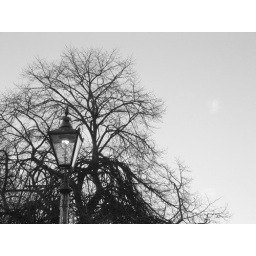
street lamp in hyde park, london